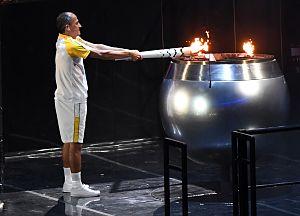
Vanderlei Cordeiro de Lima est un athlète brésilien, spécialiste du marathon.